Sea of Japan

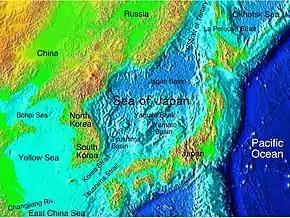
Relief of the Sea of Japan and nearby areas

The Sea of Japan was landlocked when the land bridge of East Asia existed. The Japan Arc started to form in the Early Miocene. In the Early Miocene the Japan Sea started to open, and the northern and southern parts of the Japanese archipelago separated from each other. During the Miocene, the Sea of Japan expanded.